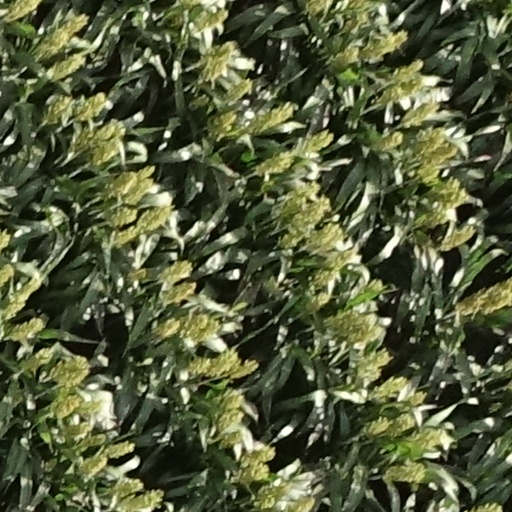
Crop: sorghum